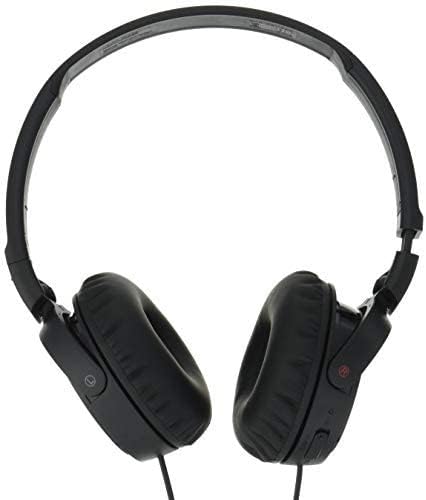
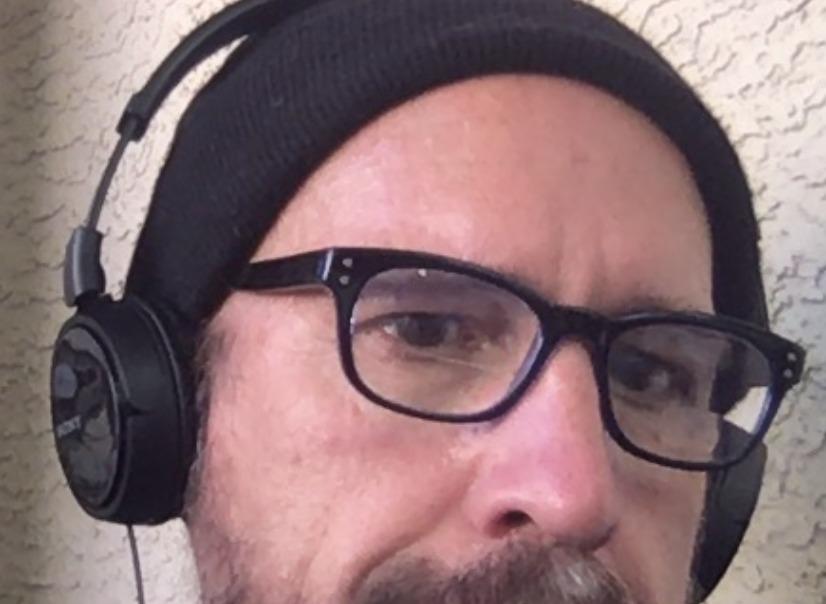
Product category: headphones
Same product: yes